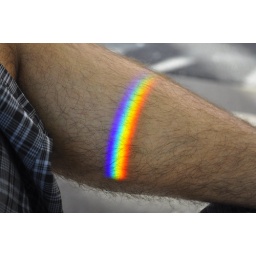
unedited..the light shone through a gap in the glass bus stop and produced this outside wynyard